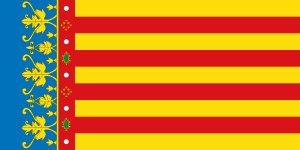
Le Conseil du Pays valencien est une institution du Pays valencien, en Espagne, approuvée par le décret royal du 17 mars 1978 négocié entre l'Assemblée de parlementaires du Pays valencien et le gouvernement d'Adolfo Suárez, fondée dans l'optique d'amener la région jusqu'à un régime de pleine autonomie. Son premier président fut Josep Lluís Albiñana, membre du PSPV-PSOE.
Le blavérisme est un mouvement politique et identitaire hétérogène, populiste, conservateur, régionaliste et espagnoliste, surgi pendant la Transition démocratique espagnole au Pays valencien et essentiellement défini par un anticatalanisme radical. Cette dénomination était à l'origine dépréciative mais est actuellement revendiquée par certains de ses intégrants pour se différencier des mouvements valencianistes qui défendent l'unité du catalan et du valencien.
Le valencianisme est un courant de pensée prônant la défense et la promotion de l'identité valencienne, de ses traditions, sa culture et sa langue. Sur un plan politique, les sensibilités valencianistes, régionalistes ou, particulièrement, nationalistes, peuvent être revendicatrices d'un degré variable d'autonomie pour la région au sein de l'État espagnol, de son incorporation au projet politique de Pays catalans, voire de son indépendance.
Le drapeau de la Communauté valencienne, en Espagne, a été adopté le 1ᵉʳ juillet 1982. Il reprend les couleurs traditionnelles de la Couronne d'Aragon. Ce drapeau est « couronné », c'est-à-dire qu'un motif de couronne est représenté verticalement sur le côté gauche. Il est communément appelé Senyera Coronada.
La bataille de Valence est un conflit identitaire qui agita la société valencienne durant la période la Transition démocratique espagnole, à la fin des années 1970 et début des années 1980. Particulièrement conflictif et violent, il provoqua une fracture politique et sociale qui perdure encore dans la Communauté valencienne actuelle. Son épicentre fut la ville de Valence et l'Horta.